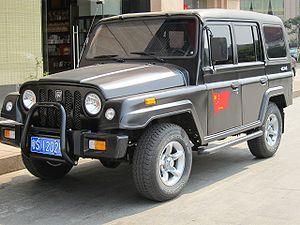
Beijing Automobile Works Co., Ltd. est un constructeur automobile chinois basé à Pékin et est une filiale du groupe BAIC. BAW produit des véhicules tout-terrain légers, des camions, mais également des véhicules civils et militaires.